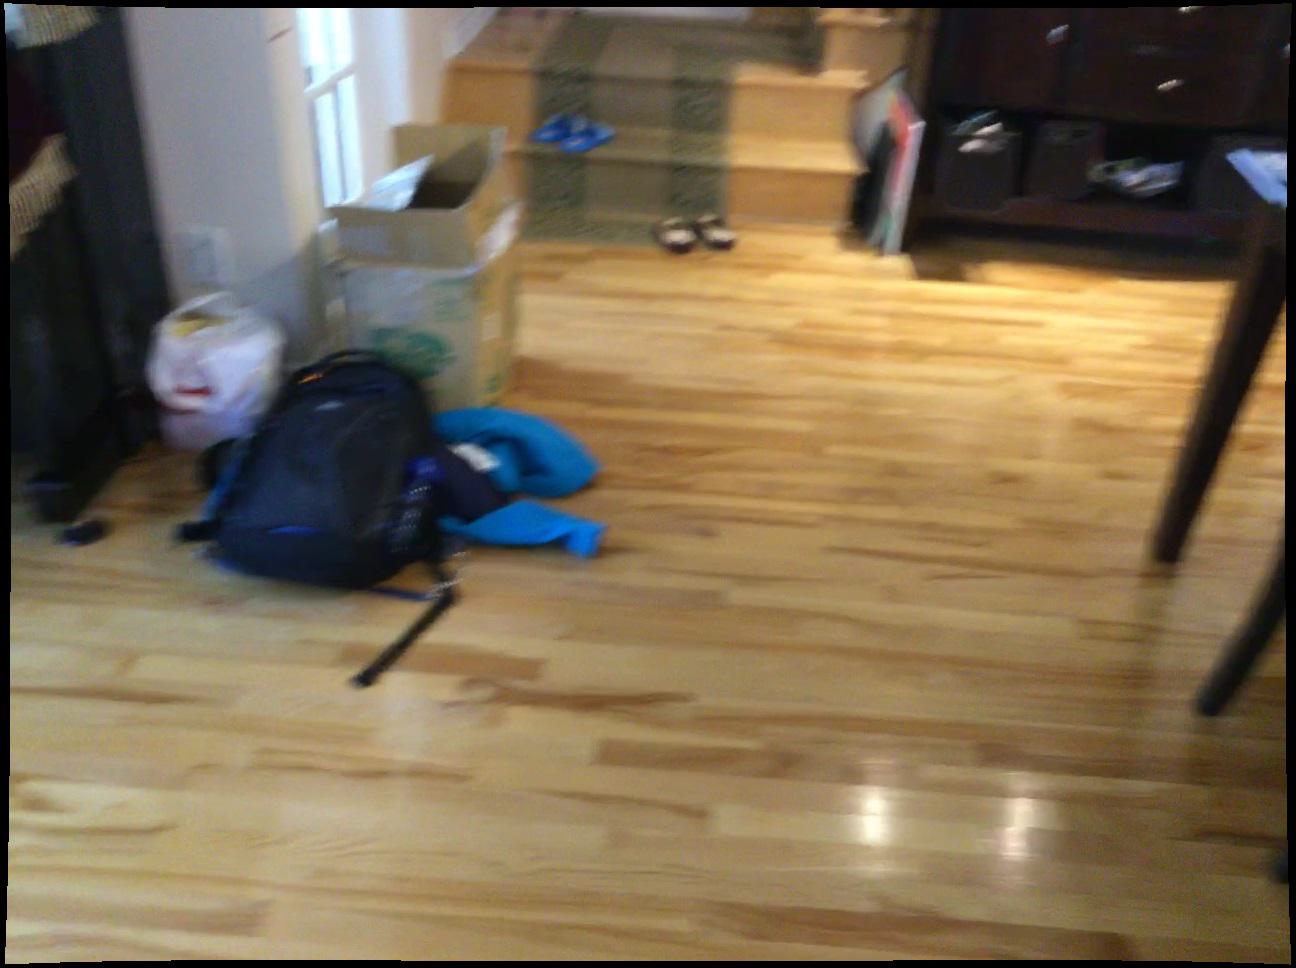
Question: In the image, there is the backpack. Pinpoint several points within the vacant space situated in front of the backpack from the world's perspective. Your final answer should be formatted as a list of tuples, i.e. [(x1, y1), ...], where each tuple contains the x and y coordinates of a point satisfying the conditions above. The coordinates should be between 0 and 1, indicating the normalized pixel locations of the points.
Answer: [(0.480, 0.801), (0.483, 0.750), (0.420, 0.850), (0.427, 0.794), (0.432, 0.745), (0.364, 0.844), (0.373, 0.789), (0.382, 0.740), (0.295, 0.900), (0.309, 0.839), (0.320, 0.784), (0.331, 0.733), (0.236, 0.894), (0.252, 0.833), (0.268, 0.778), (0.281, 0.728), (0.177, 0.887), (0.197, 0.826), (0.215, 0.773), (0.231, 0.723), (0.119, 0.881), (0.141, 0.821), (0.162, 0.767), (0.180, 0.718), (0.060, 0.874), (0.086, 0.815), (0.109, 0.761), (0.130, 0.713), (0.002, 0.868), (0.031, 0.809), (0.056, 0.756), (0.079, 0.708), (0.004, 0.750), (0.029, 0.702)]